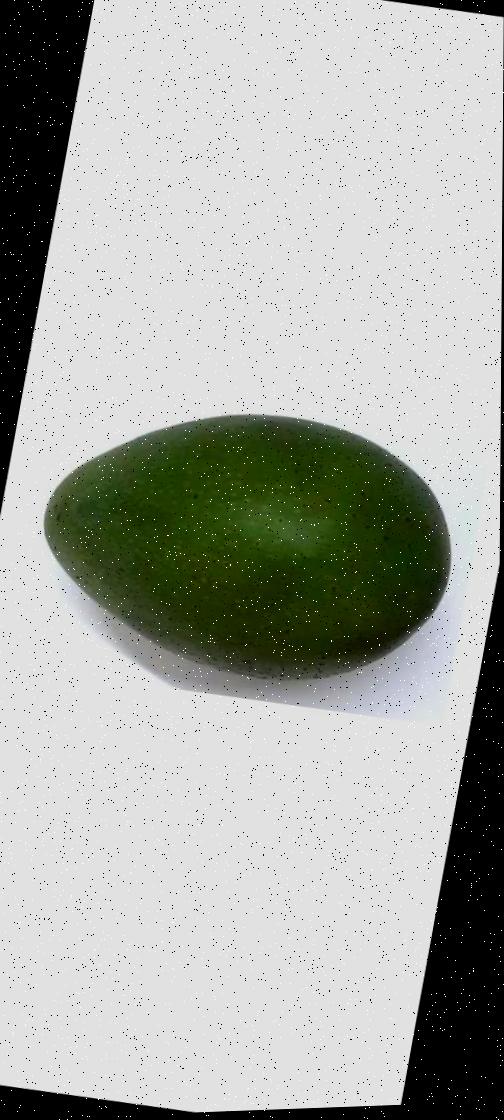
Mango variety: Ashshina Zhinuk